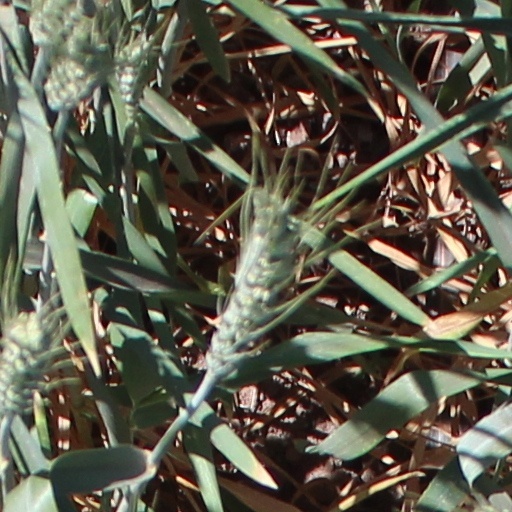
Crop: wheat